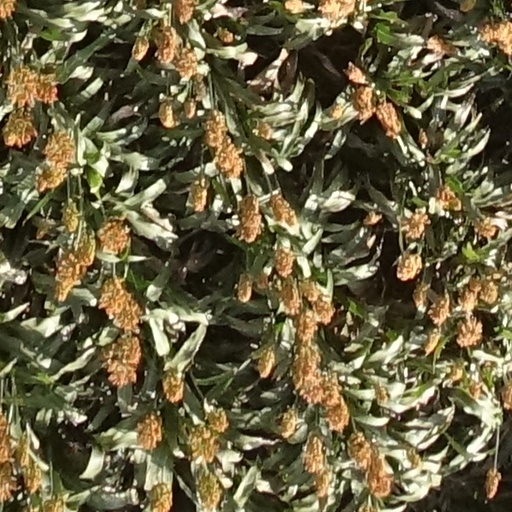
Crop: sorghum